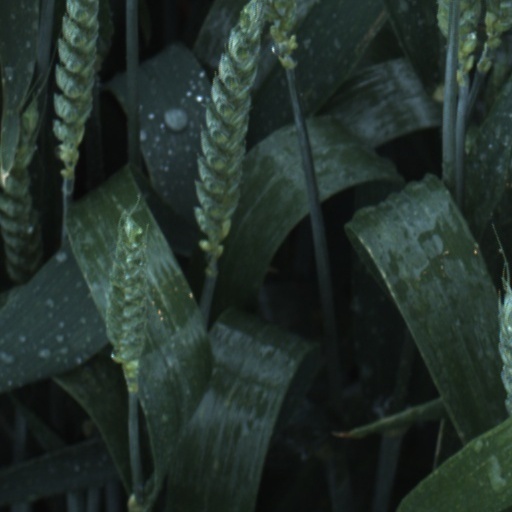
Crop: wheat